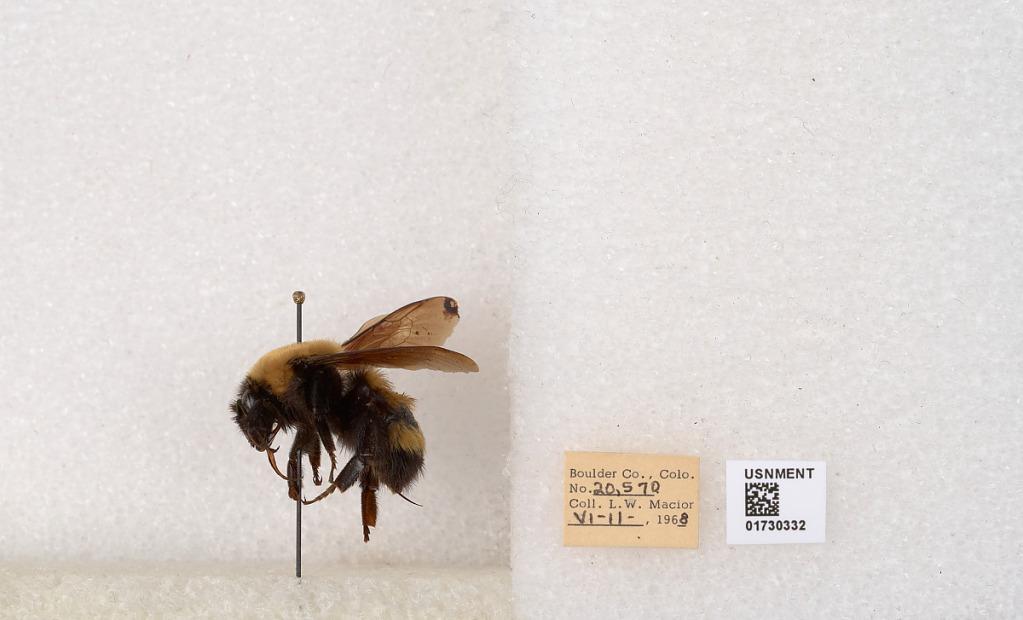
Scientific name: Bombus (Bombus) nevadensis Cresson